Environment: real
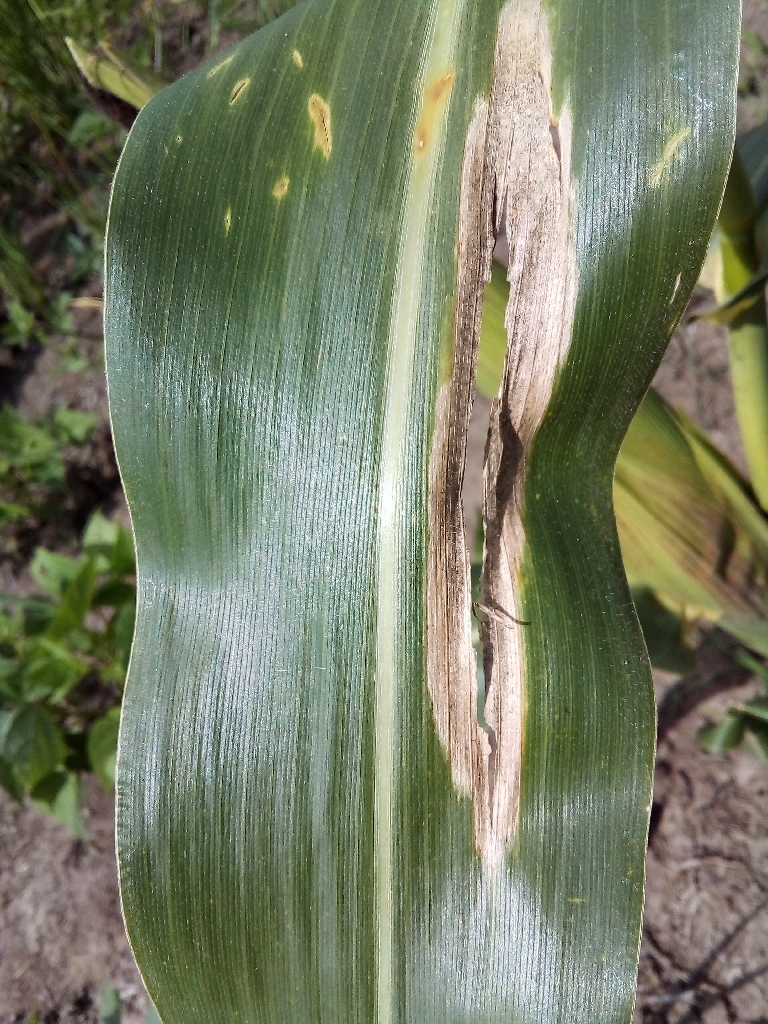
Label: northern_corn_leaf_blight